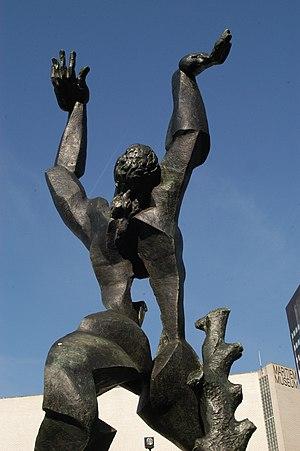
Chronologie des arts plastiques
Ossip Zadkine, né le 4 juillet 1890 à Vitebsk et mort le 25 novembre 1967 à Paris, est un sculpteur français d'origine russe, établi en France en 1910.
La sculpture commémorative est un type de sculpture qui marque fortement le territoire et s’adresse à un très large public. La sculpture commémorative induit un rapport au temps en raison de la longue durée promise aux matériaux en lesquels elle s’incarne. Liées à la commémoration d’un événement passé ou d’un personnage historique, s’incarnant dans la célébration et la fête qui rompt avec le rythme quotidien des jours ordinaires. Selon Théophile Gautier « c’est un art robuste qui seul survit à la cité ». À la fin du XVIIIᵉ siècle, les auteurs de l’encyclopédie soulignaient combien la sculpture commémorative était essentiellement liée à cette ambition de lutter contre la finitude de notre destin. Cette fonction commémorative fut souvent asservie à la propagande politique et sous la troisième République on rendra hommage aux grands hommes et aux guerres. Depuis les années 1970, on ne cesse de réinventer la sculpture commémorative toujours porteuse d’une mémoire vive. Il s’agit d’imprimer une physionomie particulière à un lieu qui marque fortement l’espace public.